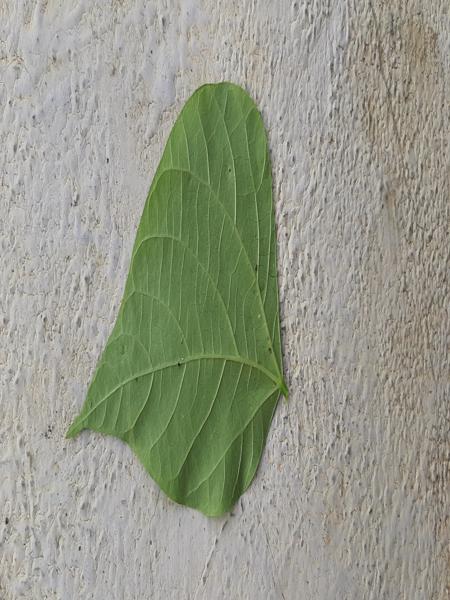
Plant: Beans